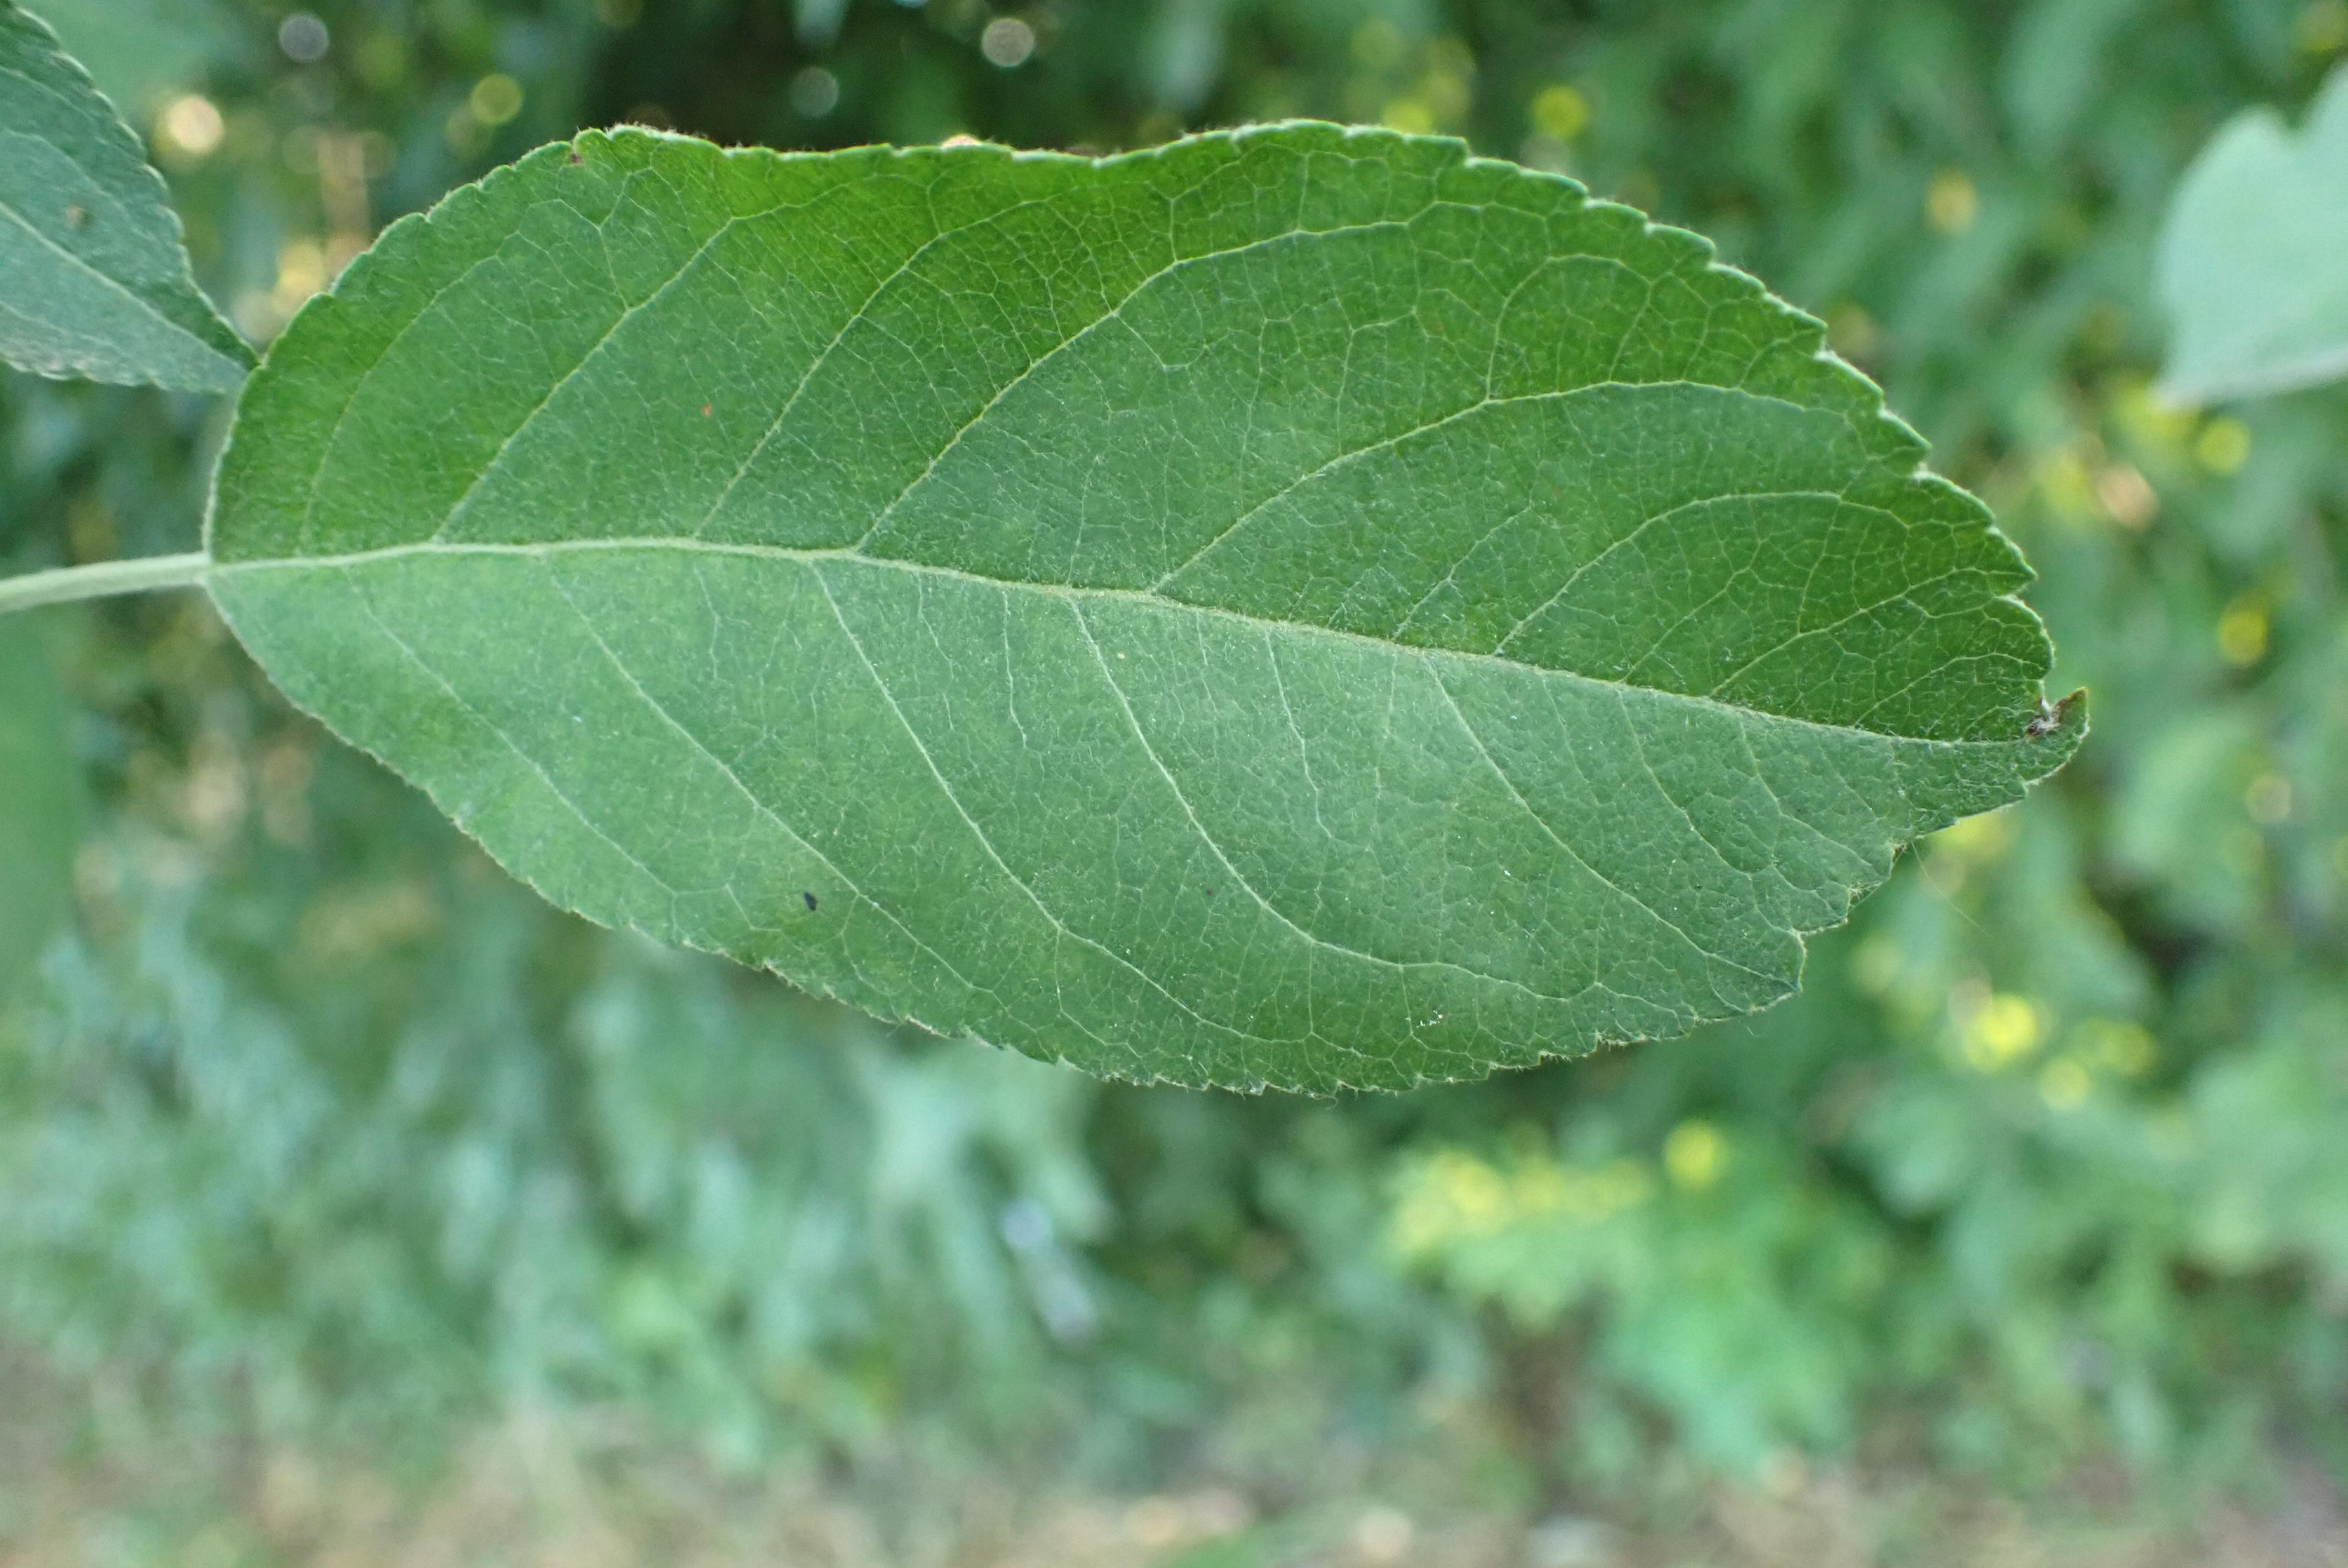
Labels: healthy